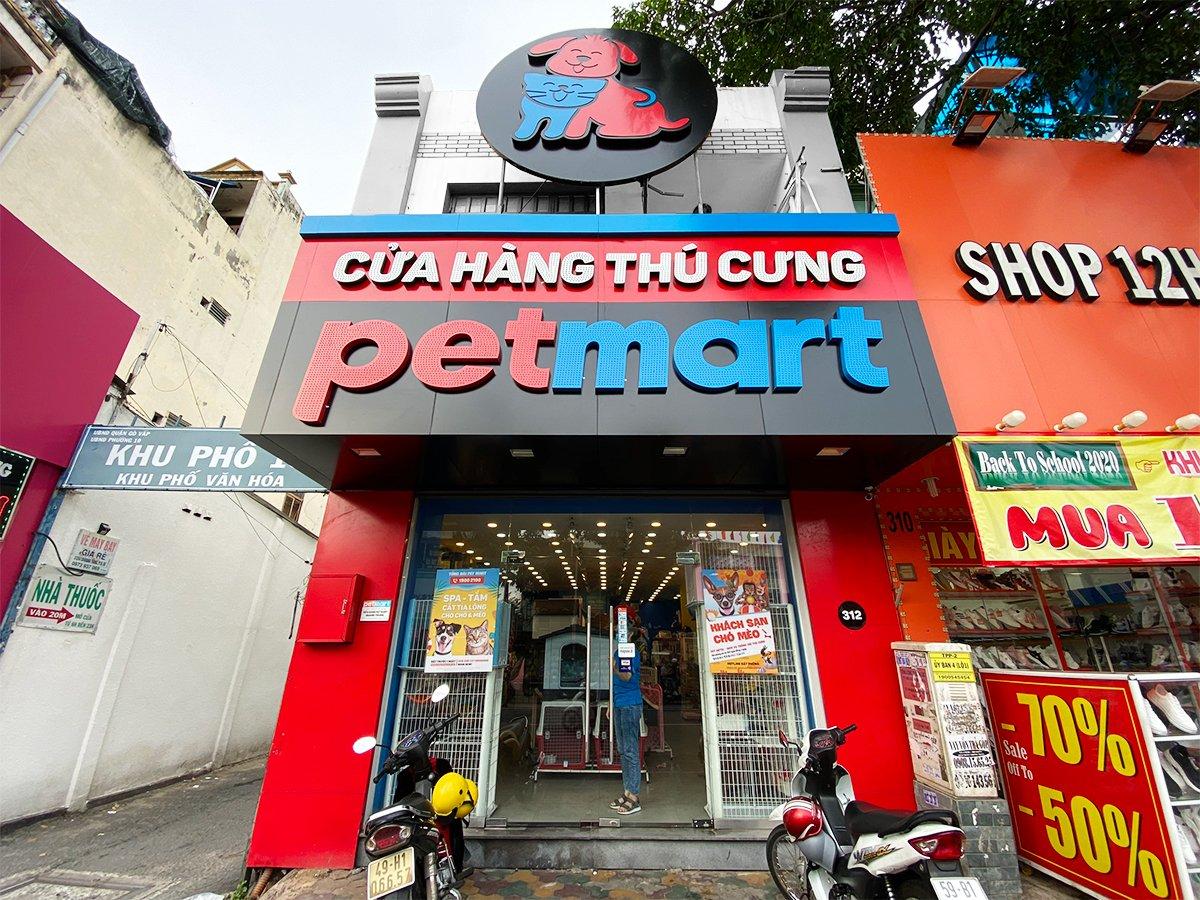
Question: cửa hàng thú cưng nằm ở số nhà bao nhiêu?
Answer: số 312